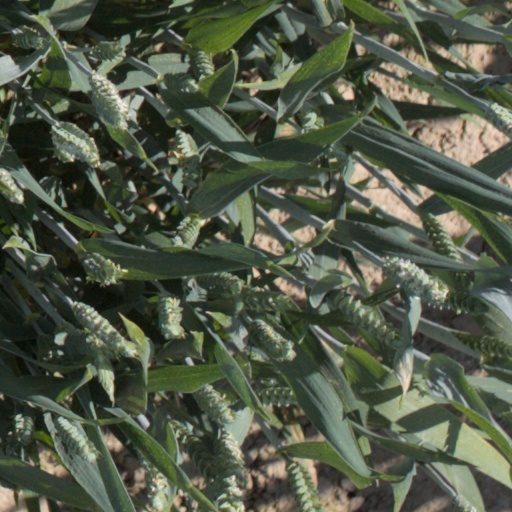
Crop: wheat